Lynching in the United States

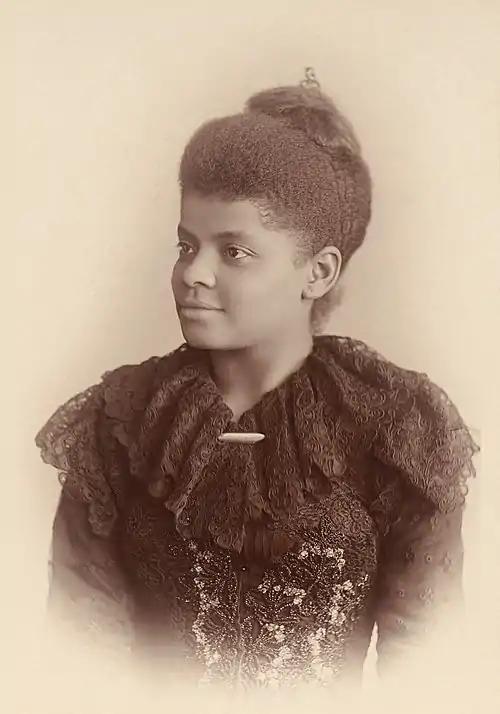
Ida B. Wells exposed lynching in the early 1890s to an international audience

The Klan and their use of lynching was supported by some public officials like John Trotwood Moore, the State Librarian and Archivist of Tennessee from 1919 to 1929. Moore "became one of the South's more strident advocates of lynching".